Franciacorta DOCG

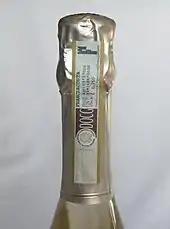
The Franciacorta DOCG tax seal

The still wines from this area have ancient traditions, referred to by Virgil and Pliny the Elder, and documented in Brescia City council books as "Franzacurta" as far back as in 1277. The name may derive from the tax-exempt ("francae") status of the region's towns ("curtes") in the Middle Ages. The wines were not called Franciacorta until 1957, when Guido Berlucchi released a white wine named Pinot di Franciacorta. An ambitious young winemaker working for Berlucchi, Franco Ziliani, was permitted to pursue an aspiration of producing a fine sparkling wine, and in 1961 was allowed to produce for release 3,000 bottles of Pinot di Franciacorta. Instant interest allowed the following vintage production to be set at 20,000 bottles, and eventually the annual production was 100,000 bottles. The national prominence that followed was soon exploited by several entrepreneurs from Milan and Brescia, and by the time the region was granted DOC status in 1967 there were 11 producers of sparkling Franciacorta, although Berlucchi represented more than 80% of the production.